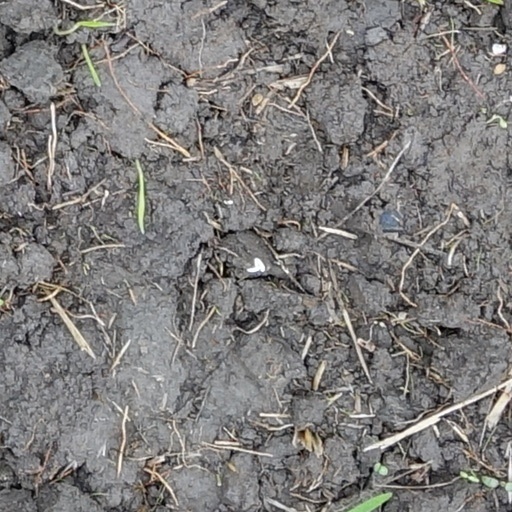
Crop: wheat